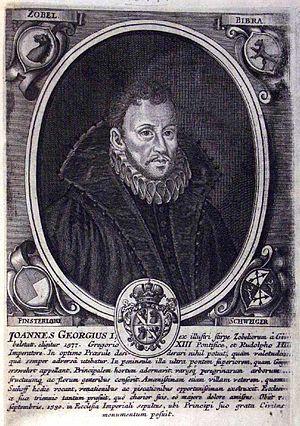
Johann Georg I. Zobel von Giebelstadt est prince-évêque de Bamberg de 1577 à sa mort.